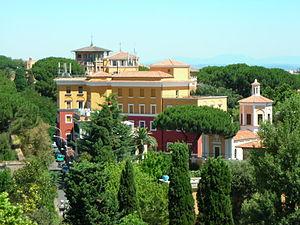
L’université américaine de Rome est une université privée américaine qui se trouve à Rome, Italie, d’où les étudiants peuvent obtenir un diplôme de baccalauréat. L’AUR délivre deux niveaux de diplômes accrédités aux États-Unis, spécialisée dans les sciences sociales, business et la communication. L’université est fondée en 1969, c’est la plus vielle université américaine à Rome et compte environ 500 étudiants, qui représentent plus de 30 nationalités. AUR est située proche du centre de Rome, sur la colline Janiculum. Tous les cours sont enseignés en anglais.